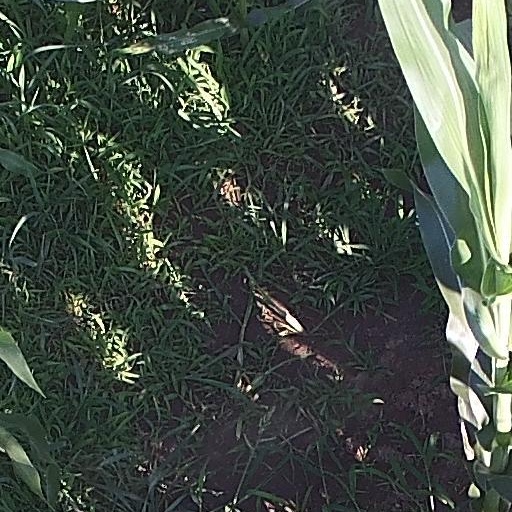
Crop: maize; corn